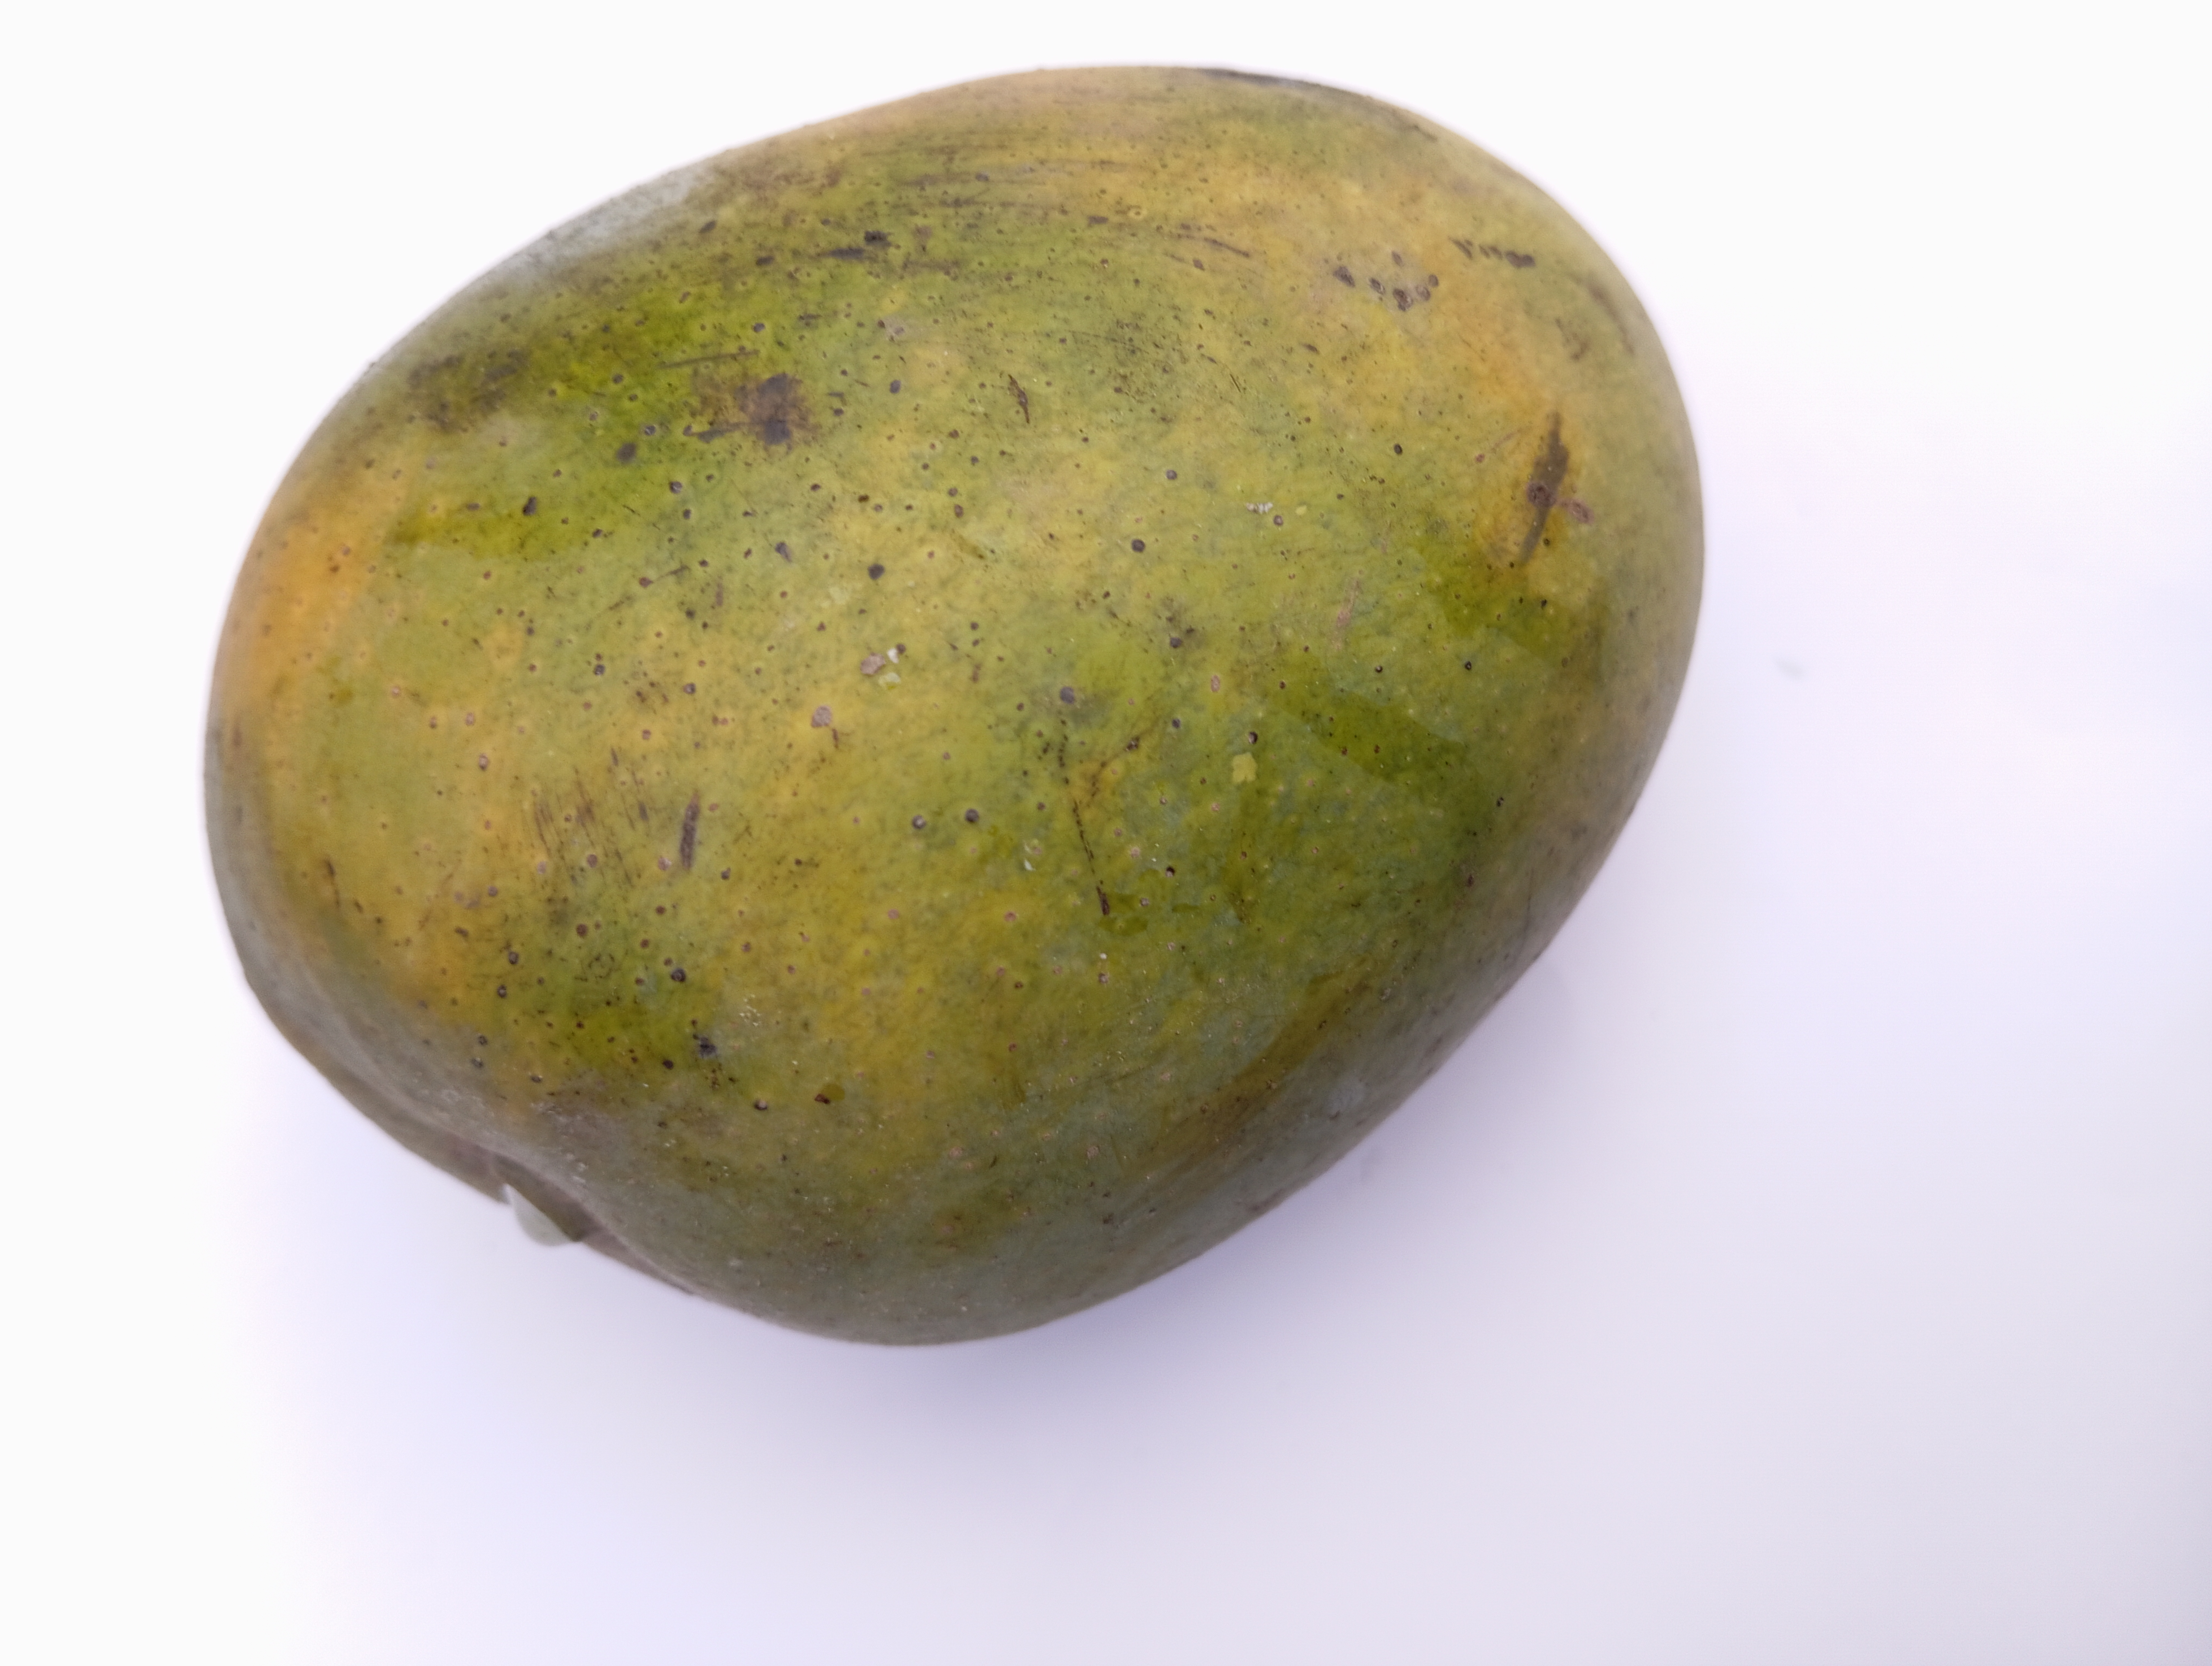
Mango variety: Himsagar